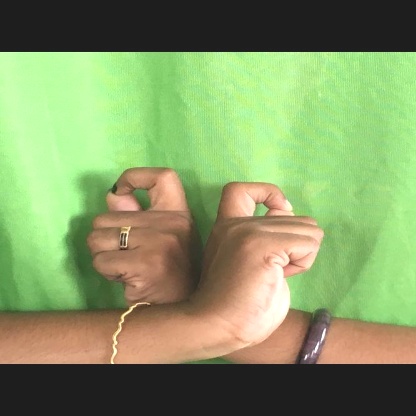
Mudra: Berunda